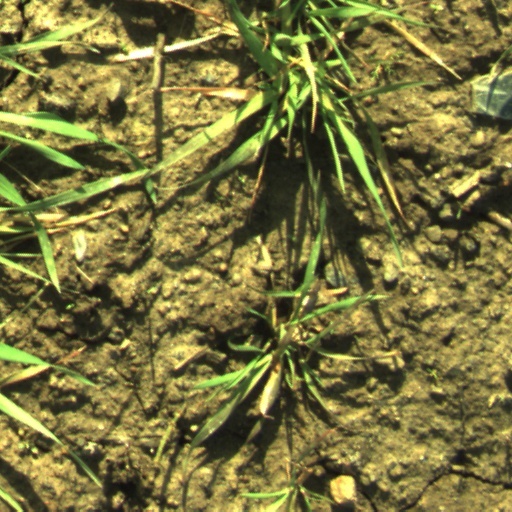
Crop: wheat